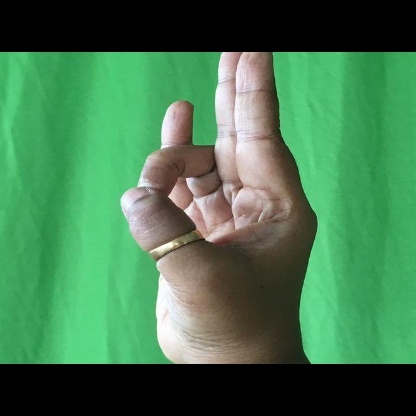
Mudra: Mayura